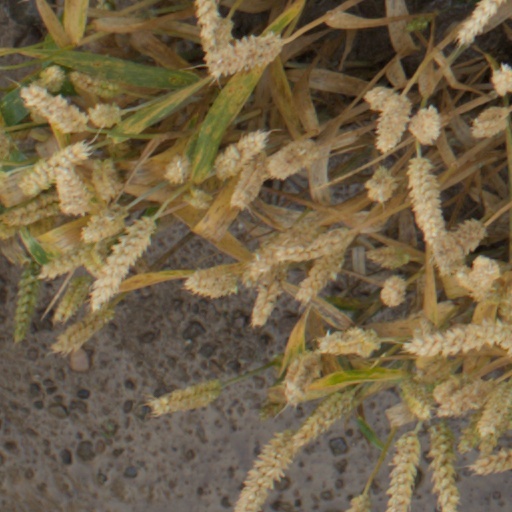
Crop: wheat